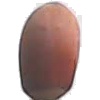
Label: hazelnut